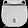
Label: Bag